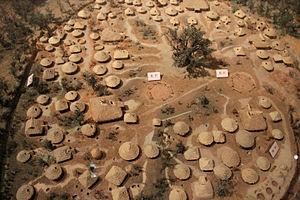
Reconstitution hypothétique du village de Jiangzhai, région de Banpo, à l'époque du Yangshao ancien. Maquette du Musée National de Chine, Pékin. Les maisons principales pourraient être des lieux de réunions de ‹clans›. Les fours (en bas à droite) et les fosses de stockage (disposées entre les maisons) sont présentés ouverts, ils étaient fermés en période d'utilisation. La maquette montre aussi une zone de culture située au delà du fossé, les cimetières se trouvant ailleurs dans cette zone. 中文: 姜寨遗址模型
Le Néolithique en Chine correspond, dans l'espace de la Chine actuelle, à une révolution économique durant laquelle les populations ont appris à exploiter les ressources alimentaires d'une manière différente de celle des communautés de chasseurs-cueilleurs grâce, en partie, à la domestication des plantes et des animaux. La néolithisation correspond au passage vers le Néolithique, elle s'effectue entre 9000 et 5000 avant l'ère commune. Par ailleurs, l'apparition de la poterie est détachée de ce processus, car elle s'est produite auparavant, au sein de populations du Paléolithique final. Au cours du Néolithique, on assiste à l'évolution du comportement des populations qui ajustent leurs pratiques aux changements climatiques, pendant une période globalement chaude, l'Holocène. C'est dans ce contexte qu'au sein des plantes consommées apparaissent le millet et le riz, progressivement domestiqués vers 6000-5000. Au début, elles ne constituent qu'un apport minime, en tant que plantes sauvages parmi d'autres. Les silos enterrés sont souvent réservés à la conservation de certains aliments végétaux.
Par culture de Yangshao on désigne des cultures du Néolithique moyen chinois dans la région du fleuve Jaune, dans le Nord de la Chine, qui se caractérisent par leur céramique de qualité aux formes nombreuses. Certaines céramiques Yangshao sont peintes avec des motifs figuratifs stylisés ou avec des motifs géométriques, peut-être symboliques. Ces cultures ont été précédées par plusieurs cultures du Néolithique ancien entre 5500 et 4500, que l'on nomme « pré-Yangshao », dans un environnement de chasseurs-cueilleurs. Les premiers indices de néolithisation dans la région remontant vers 7000 av. J.-C.